Jenny Warren

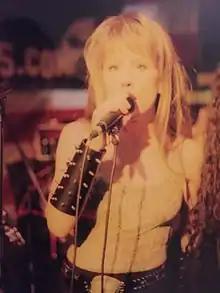
Jenny Warren in 2002

Jenny Warren is an American singer, best known as the co-founder of the all-female tribute band the Iron Maidens.